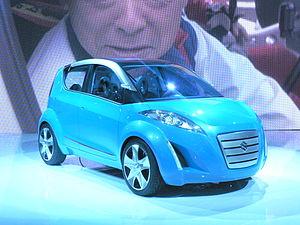
La Suzuki Splash est une petite voiture fabriquée par le japonais Suzuki et techniquement proche d'une Suzuki Swift. Elle dispose de son clone, l'Opel Agila II. La Splash a succédé en 2008 au Suzuki Wagon R+ et avait été annoncée dès 2006, au Salon de l'automobile de Paris par le concept Project Splash. La version de série a été présentée en septembre 2007 à Francfort. Elle est vendue à partir de 10 190 euros.